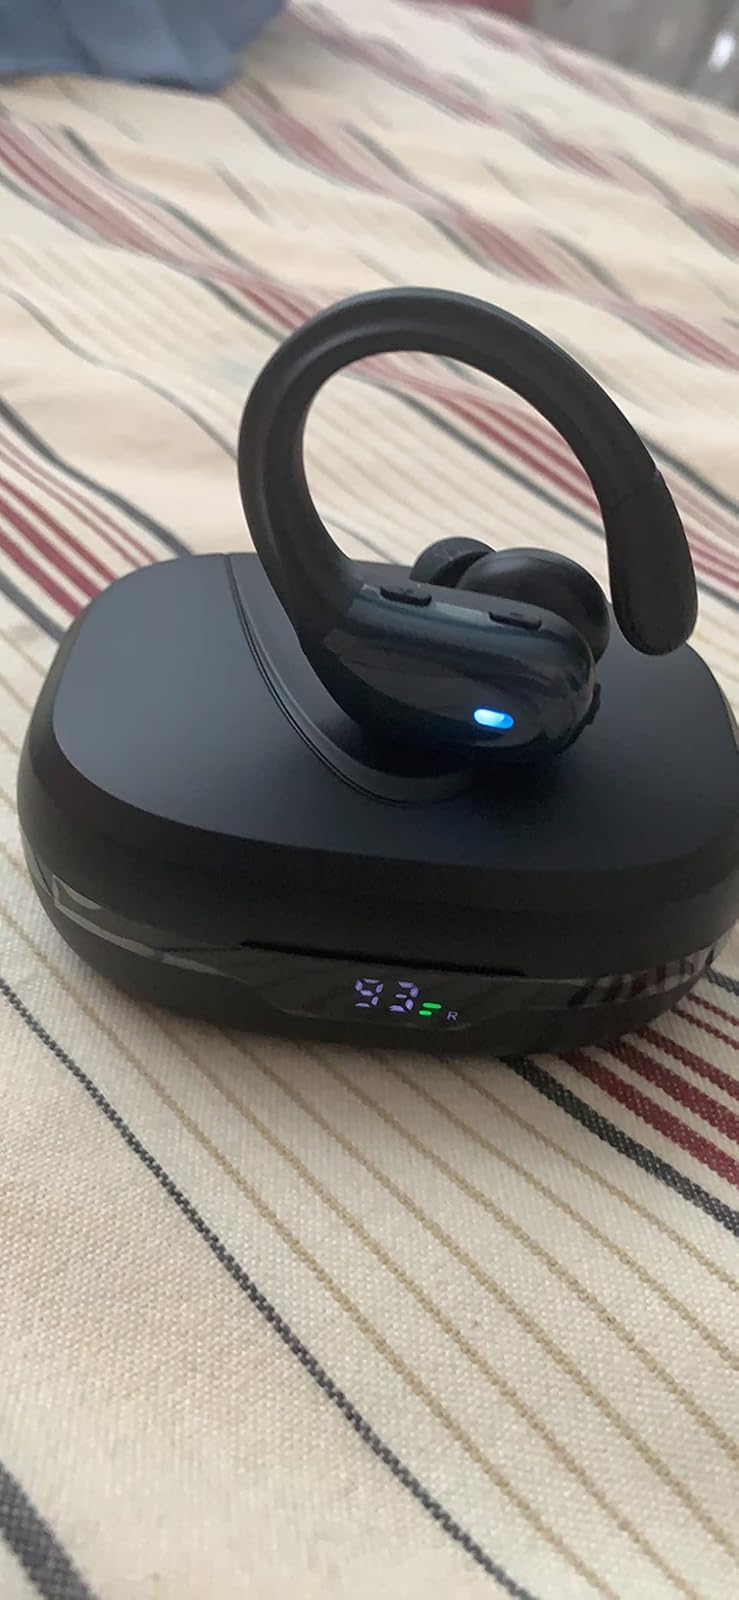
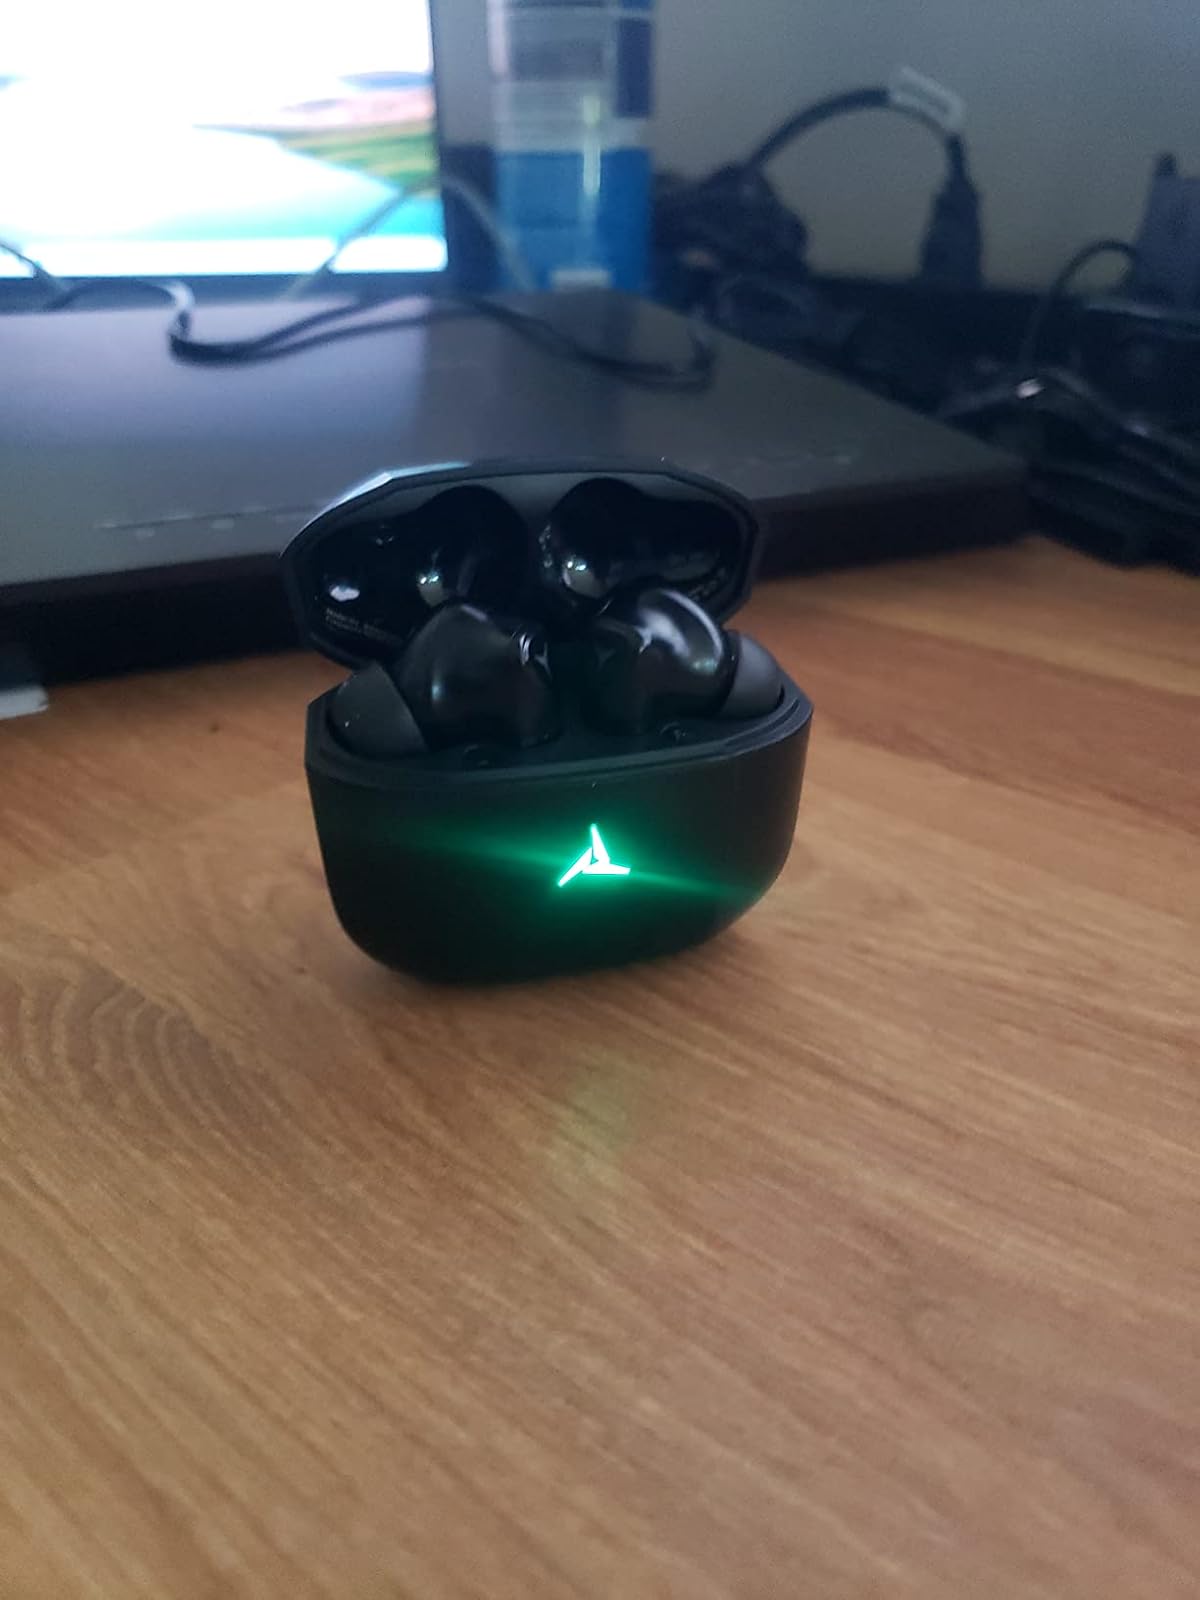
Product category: earbuds
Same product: no